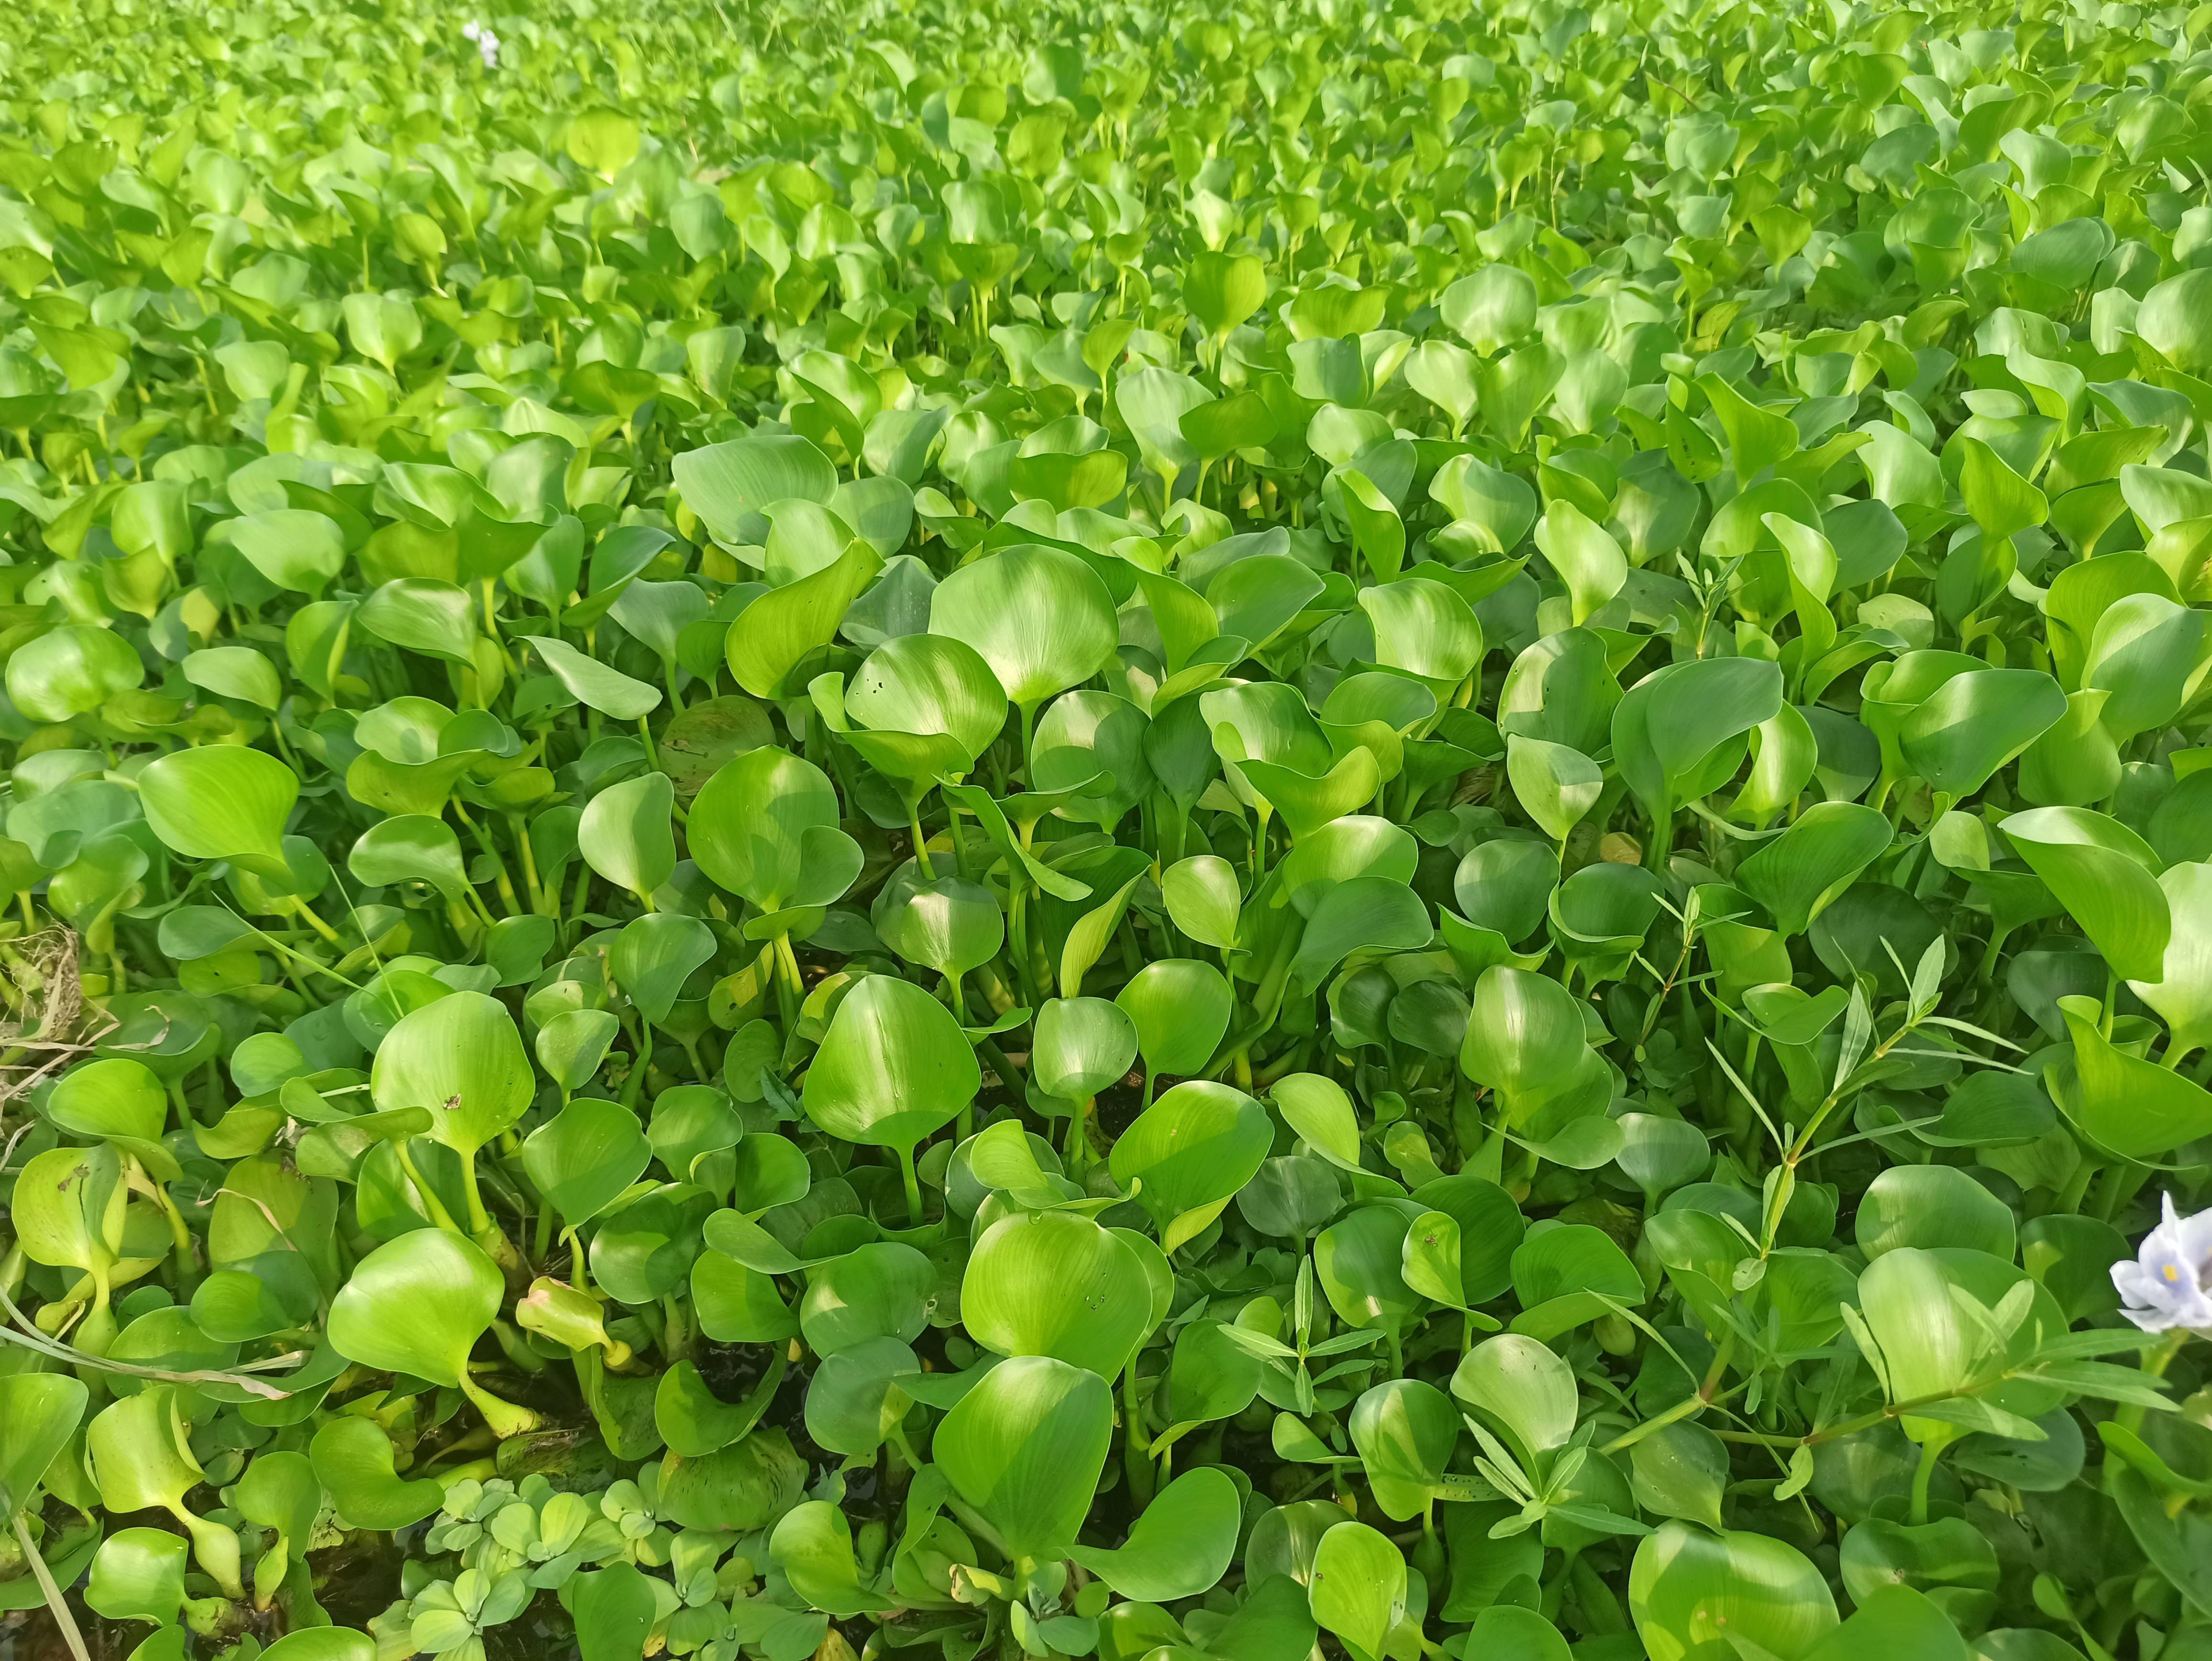
Species: Common Water Hyacinth (Eichornia crassipes)